Mahane Yehuda Market

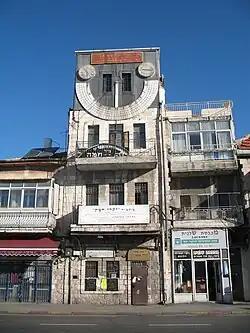

In the 2000s, major renovations were made to the Mahane Yehuda Market, including infrastructure work, repaving roads and covering some open areas. The market's Board of Directors worked to make at least some of these changes in response to a decrease in visitors after terrorist attacks in 1997 and 2002 killed 23 people. Changes driven by the Board included renovations to the streets and alleyways, but also included efforts to draw in cafes and boutiques that would entice more middle-class customers who might become frequent shoppers. According to Eli Mizrachi, chairman of the Mahane Yehuda Merchants Association, whereas shoppers used to come to buy produce, the "new generation" wants a place with entertainment, a place to sit and have a cup of coffee, and a place to shop for gifts.